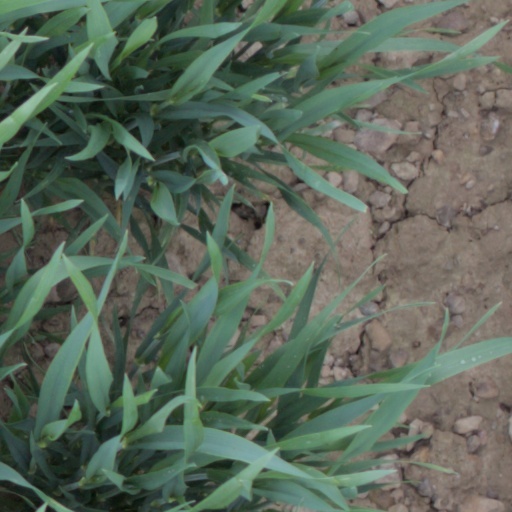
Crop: wheat